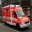
Label: ambulance